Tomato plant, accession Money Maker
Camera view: bottom (45 deg); turntable rotation: 300 degrees
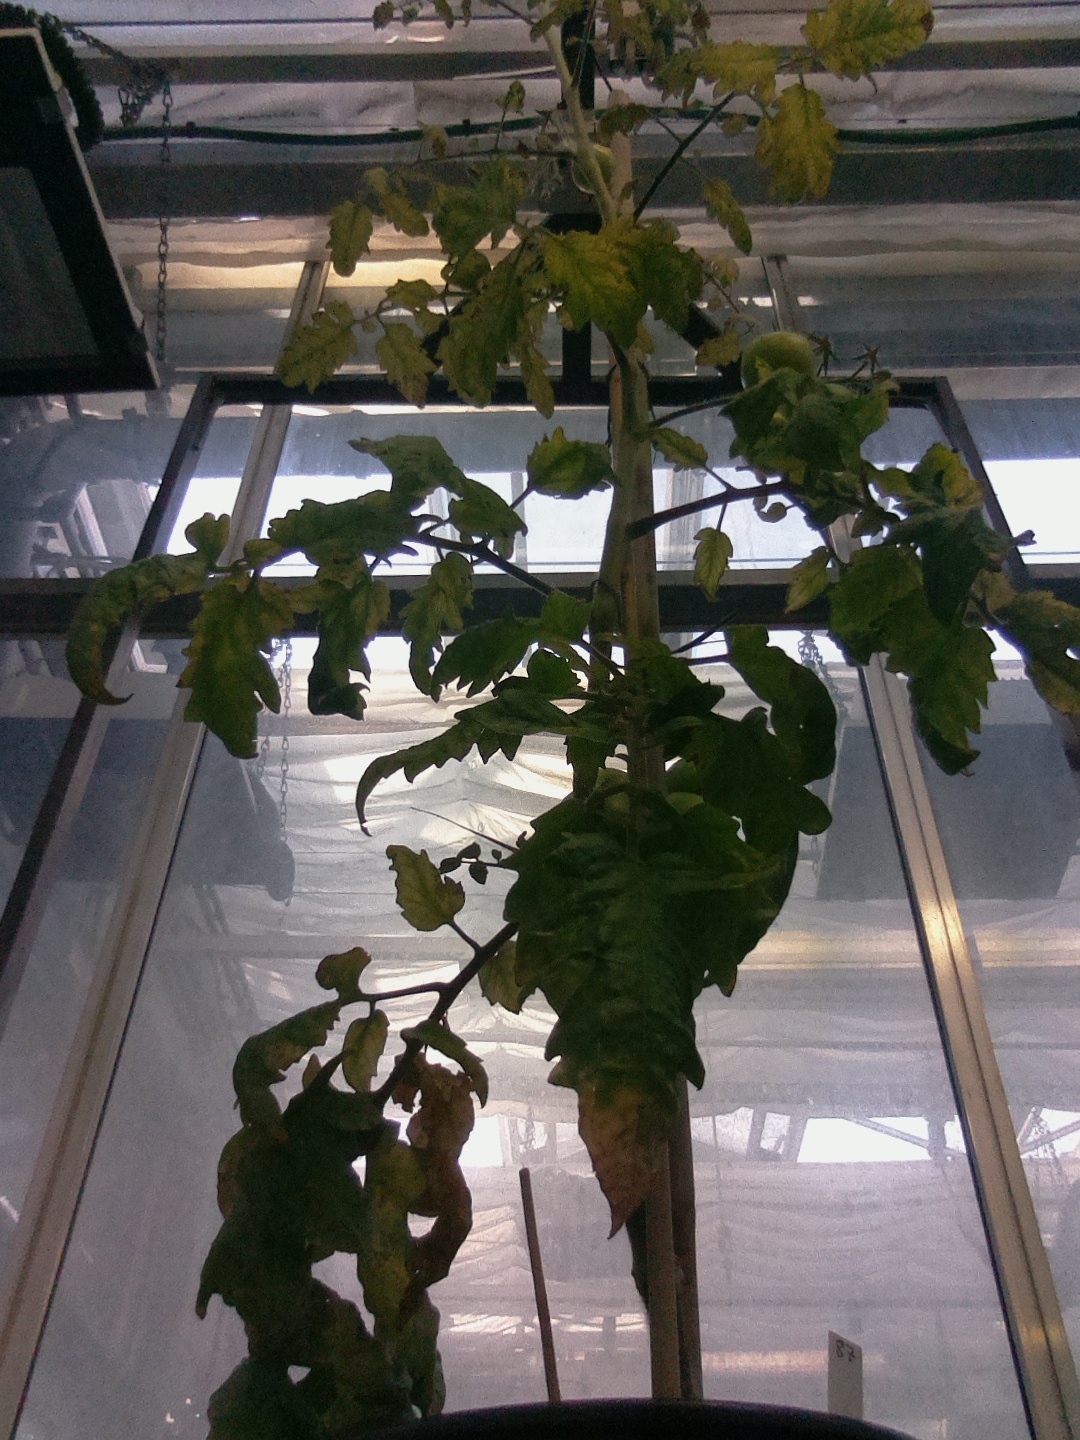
BBCH growth stage 79: 90% -100% of final fruit size